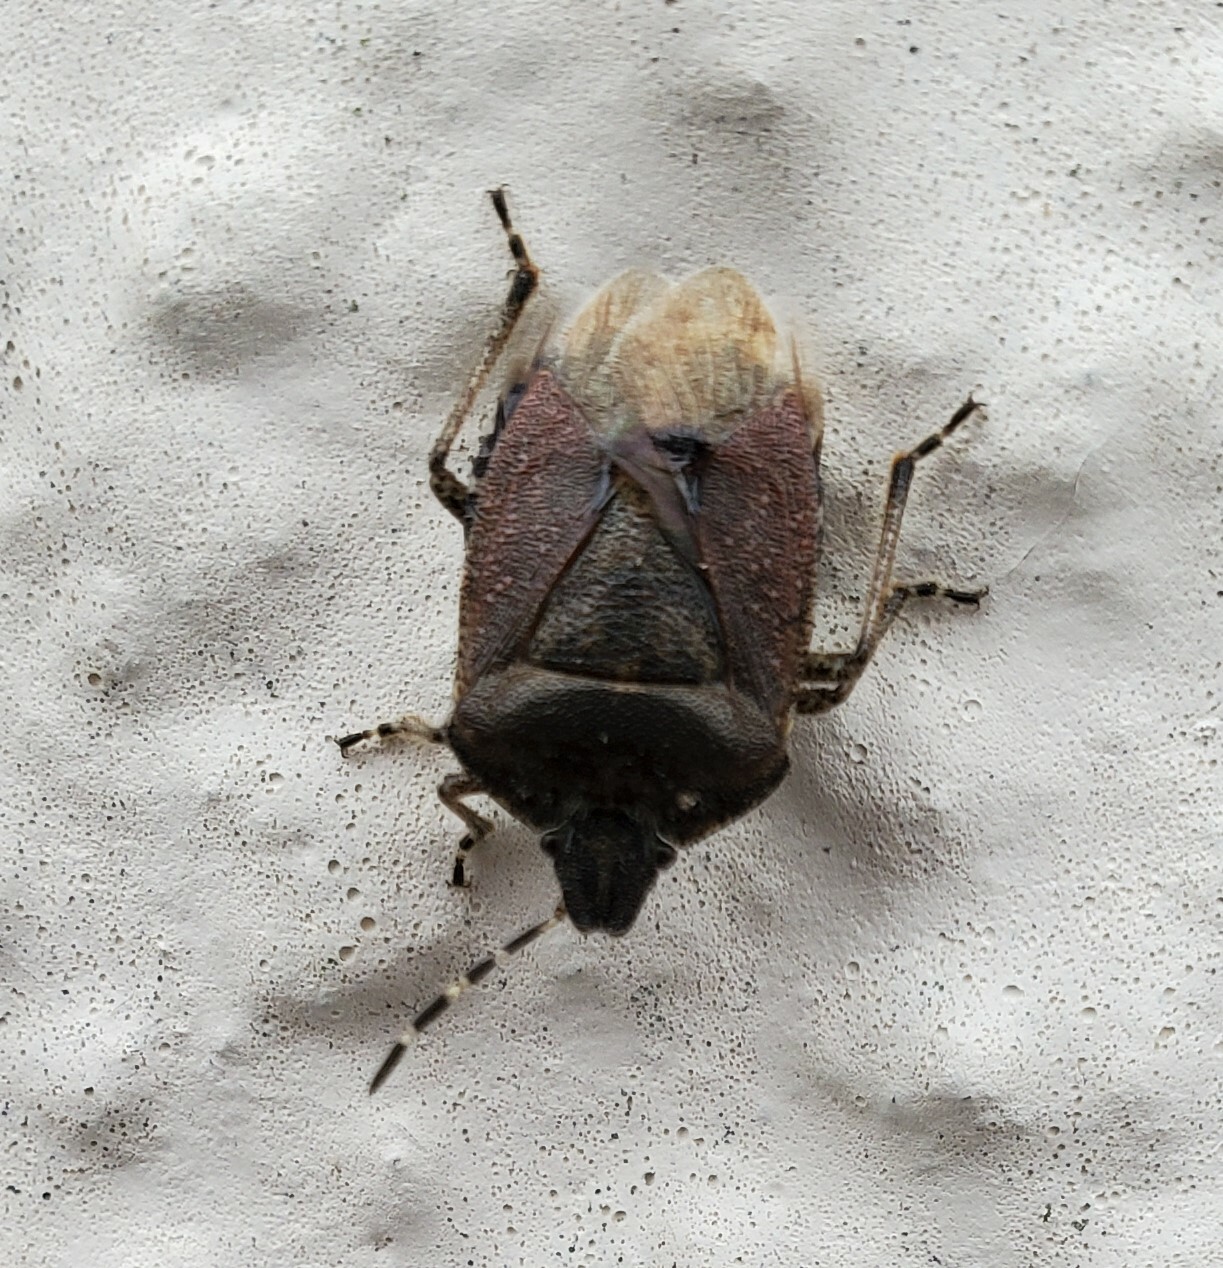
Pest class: stink_bug